Answer in natural language. Considering the relative positions, is Doorway (marked B) to the left or right of Window (marked C)? Choose between the following options: left or right
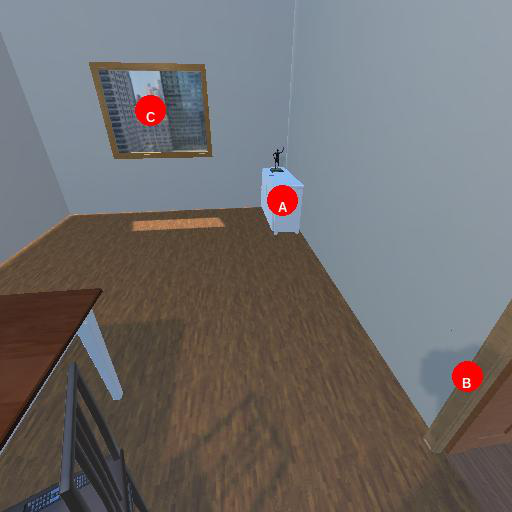
<answer>right</answer>